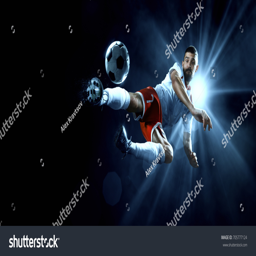
soccer player in action on a dark background